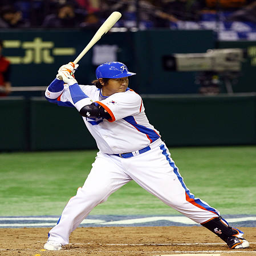
baseball player # waits for a pitch during a friendly match .